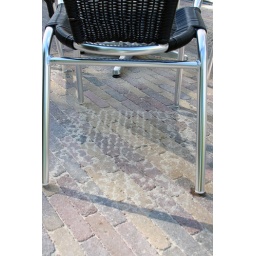
This is what happens when the rain hits a garden chair and there is some sand under it.